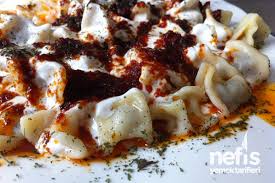
Yemek: manti